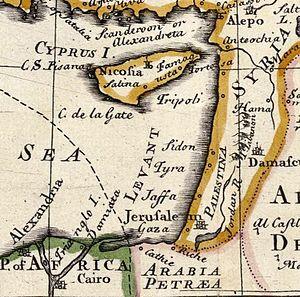
La cartographie de la Palestine, également appelée cartographie de la Terre sainte et cartographie de la Terre d'Israël, est la création, l'édition, le traitement et l'impression de cartes de la région de la Palestine, de l'Antiquité jusqu'à l'essor des techniques modernes d'arpentage. Pendant plusieurs siècles, au cours du Moyen Âge, elle a été le sujet le plus important de toute la cartographie.